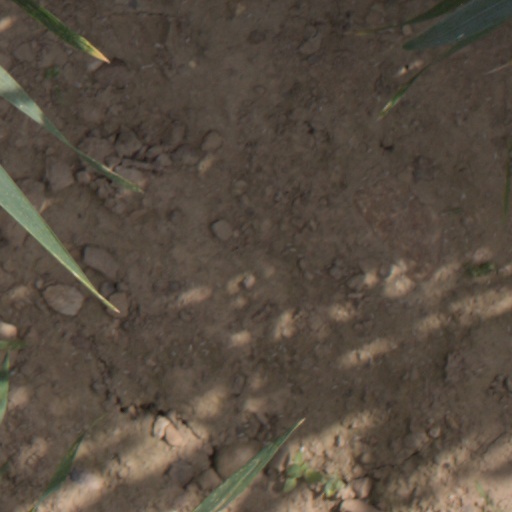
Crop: wheat